2008 California Golden Bears football team

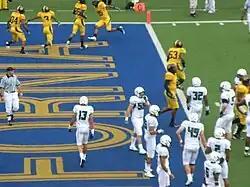
The Bears celebrate a touchdown in the first quarter

The Bears hosted the Ducks on a rainy day at Memorial Stadium with Riley as the starter. Oregon capitalized on an interception at midfield on Cal's first possession with a 17-yard run by quarterback Jeremiah Masoli with the PAT missing. The Bears responded quickly with a 22-yard pass from Riley to Jeremy Ross on the ensuing possession. Jahvid Best was able to break free for a 50-yard run from the Cal 20-yard line, but fumbled the ball in Ducks territory. The Bears held the Ducks and got a safety when Oregon snapped the ball high and into the end zone on a punt attempt. Cal took advantage of the free kick to advance down the field, during which Riley sustained a concussion when he failed to slide while attempting to gain a first down and was sandwiched between three defenders. He did not return to the game and Nate Longshore stepped into the game.